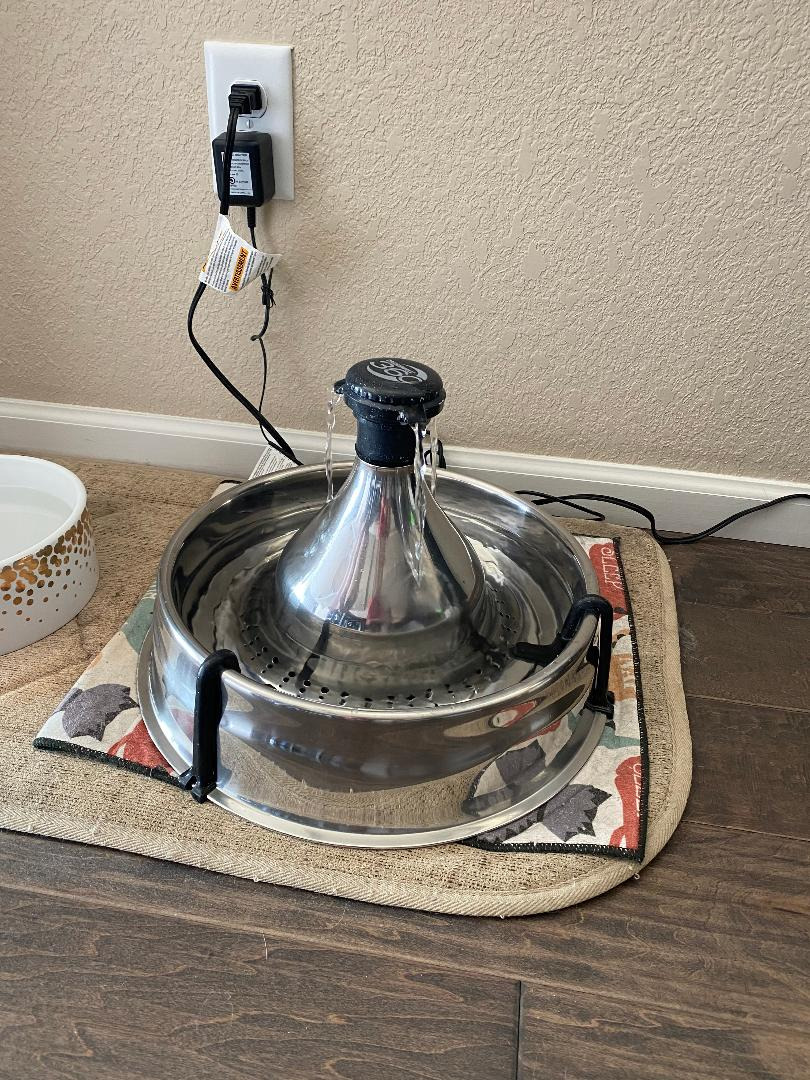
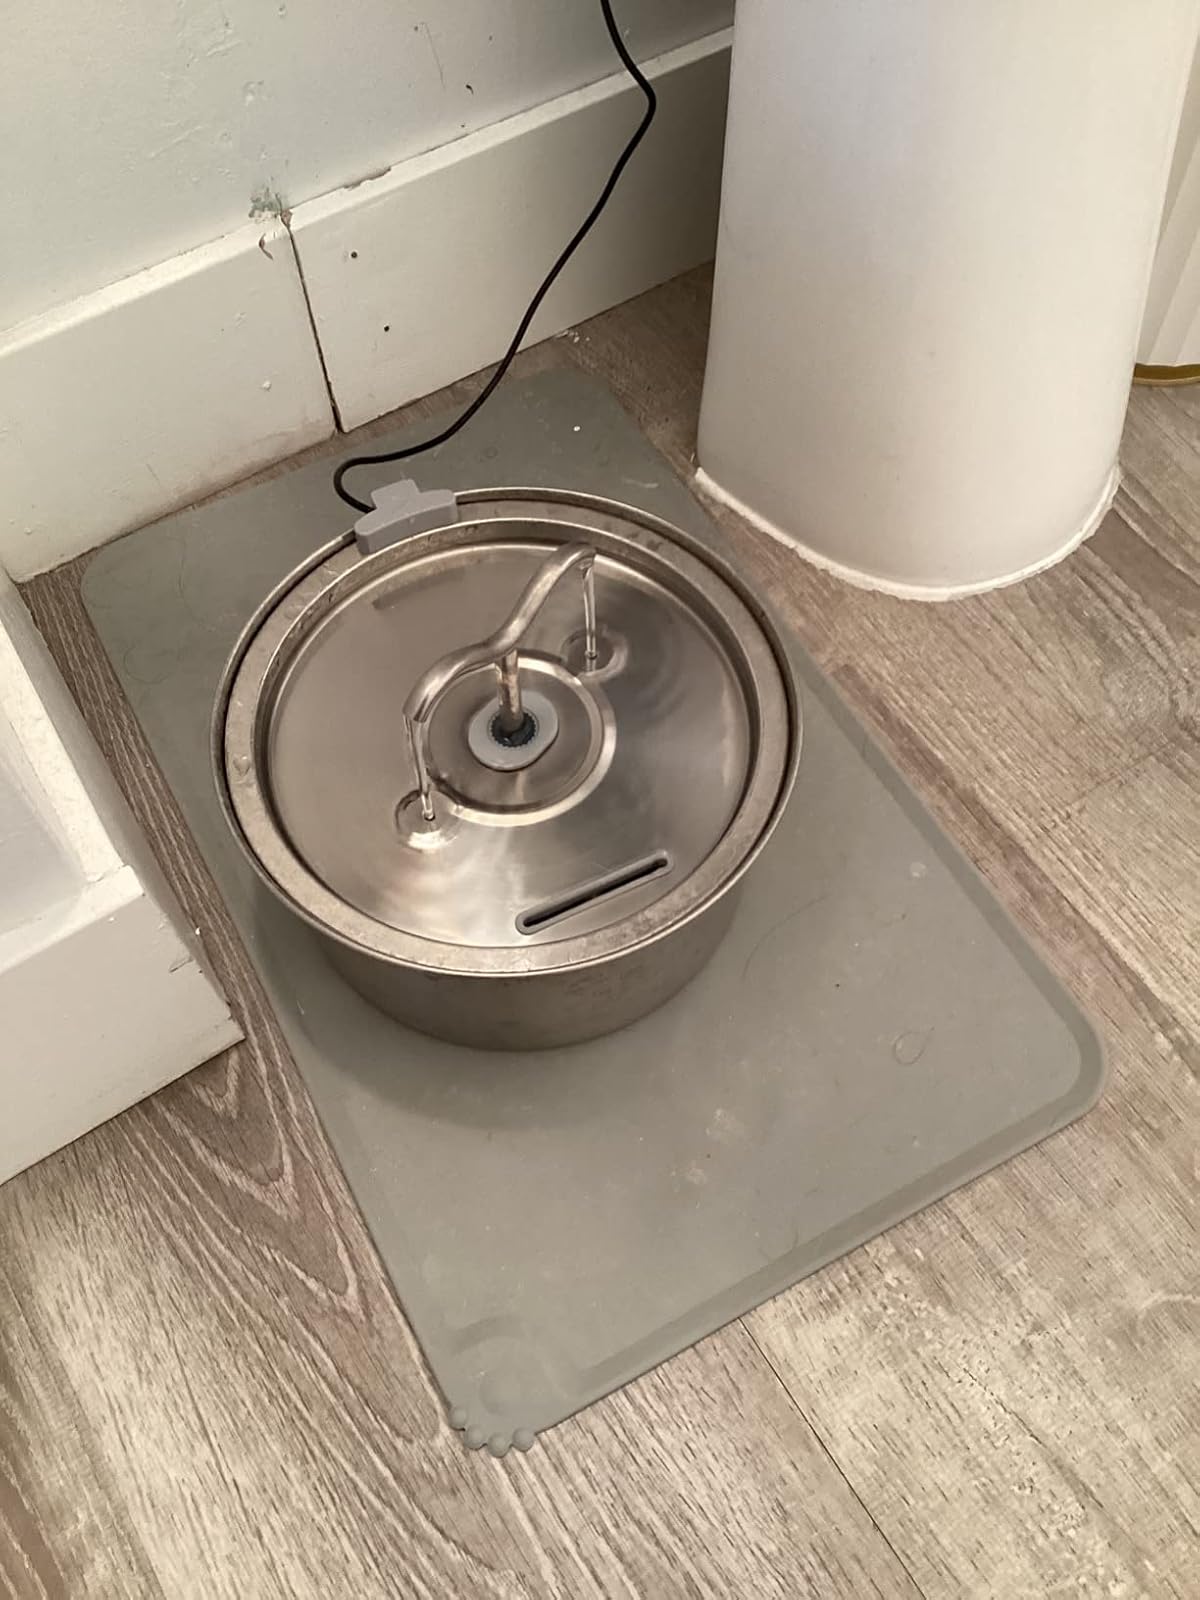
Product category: items_bowl
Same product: no